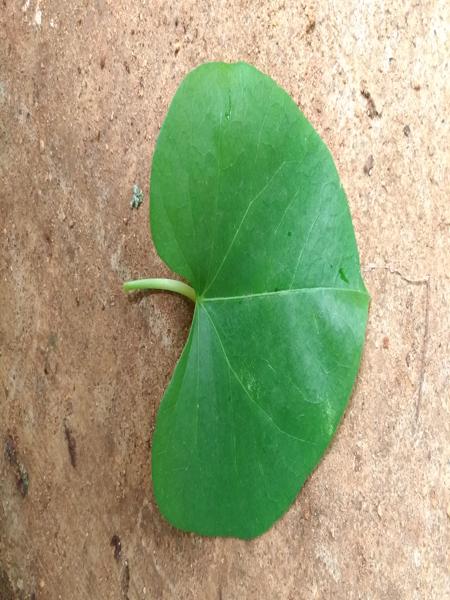
Plant: Amruthaballi